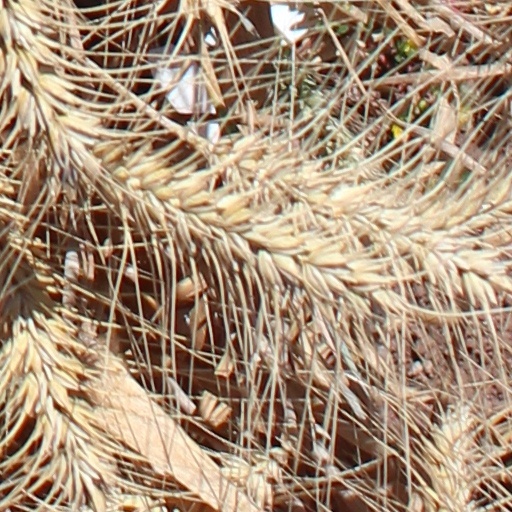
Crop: wheat